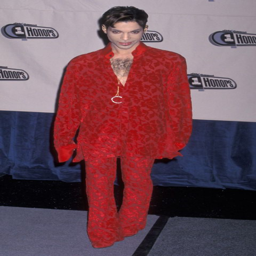
a beacon of fearless and unwavering personal style .